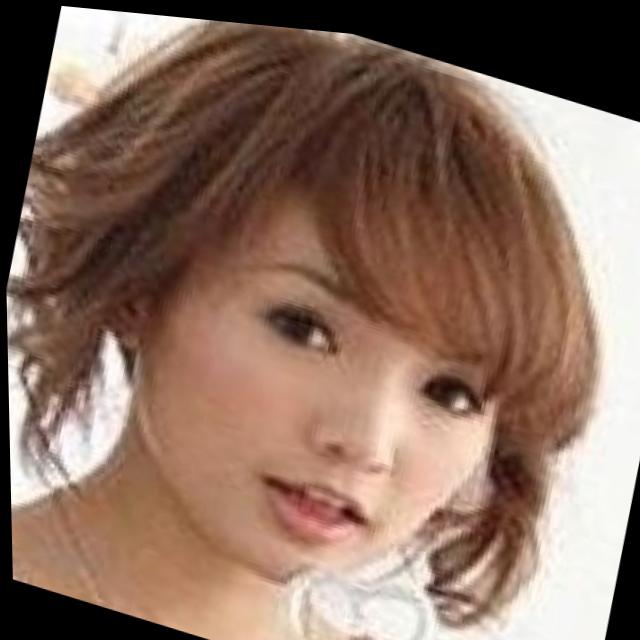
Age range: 13-20